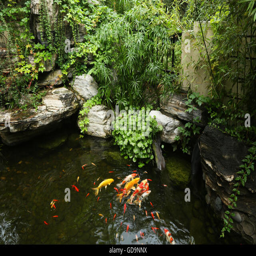
the carp in the pond